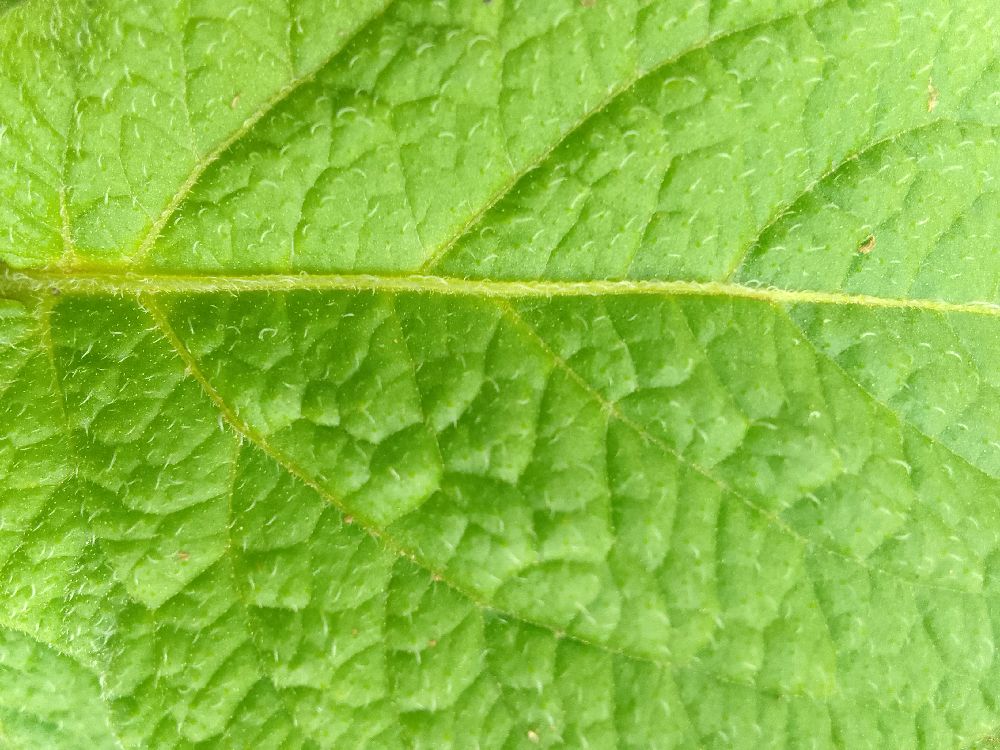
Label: Healthy